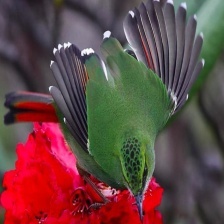
Species: FIRE TAILLED MYZORNIS
Scientific name: MYZORNIS PYRRHOURA